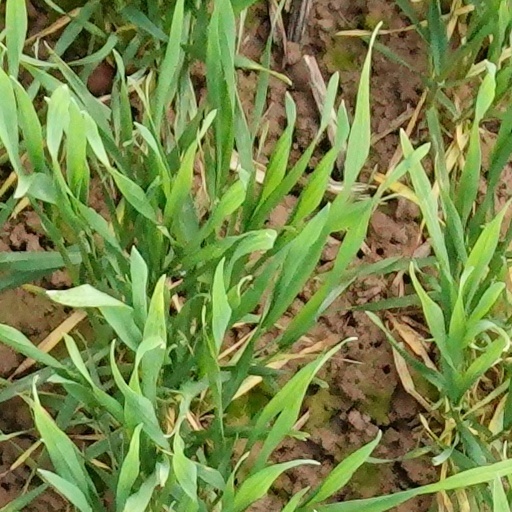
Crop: wheat